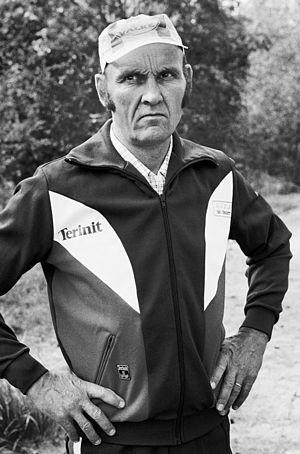
Veikko Johannes Hakulinen, né le 4 janvier 1925 et mort le 24 octobre 2003, est un fondeur et biathlète finlandais. Il remporte trois titres aux Jeux olympiques, dont un en relais, et quatre autres médailles olympique, trois en argent et une de bronze. Il remporte également sept médailles en championnats du monde de ski nordique, trois d'or, trois d'argent et une de bronze. Il remporte également une médaille d'argent lors de championnats du monde de biathlon.